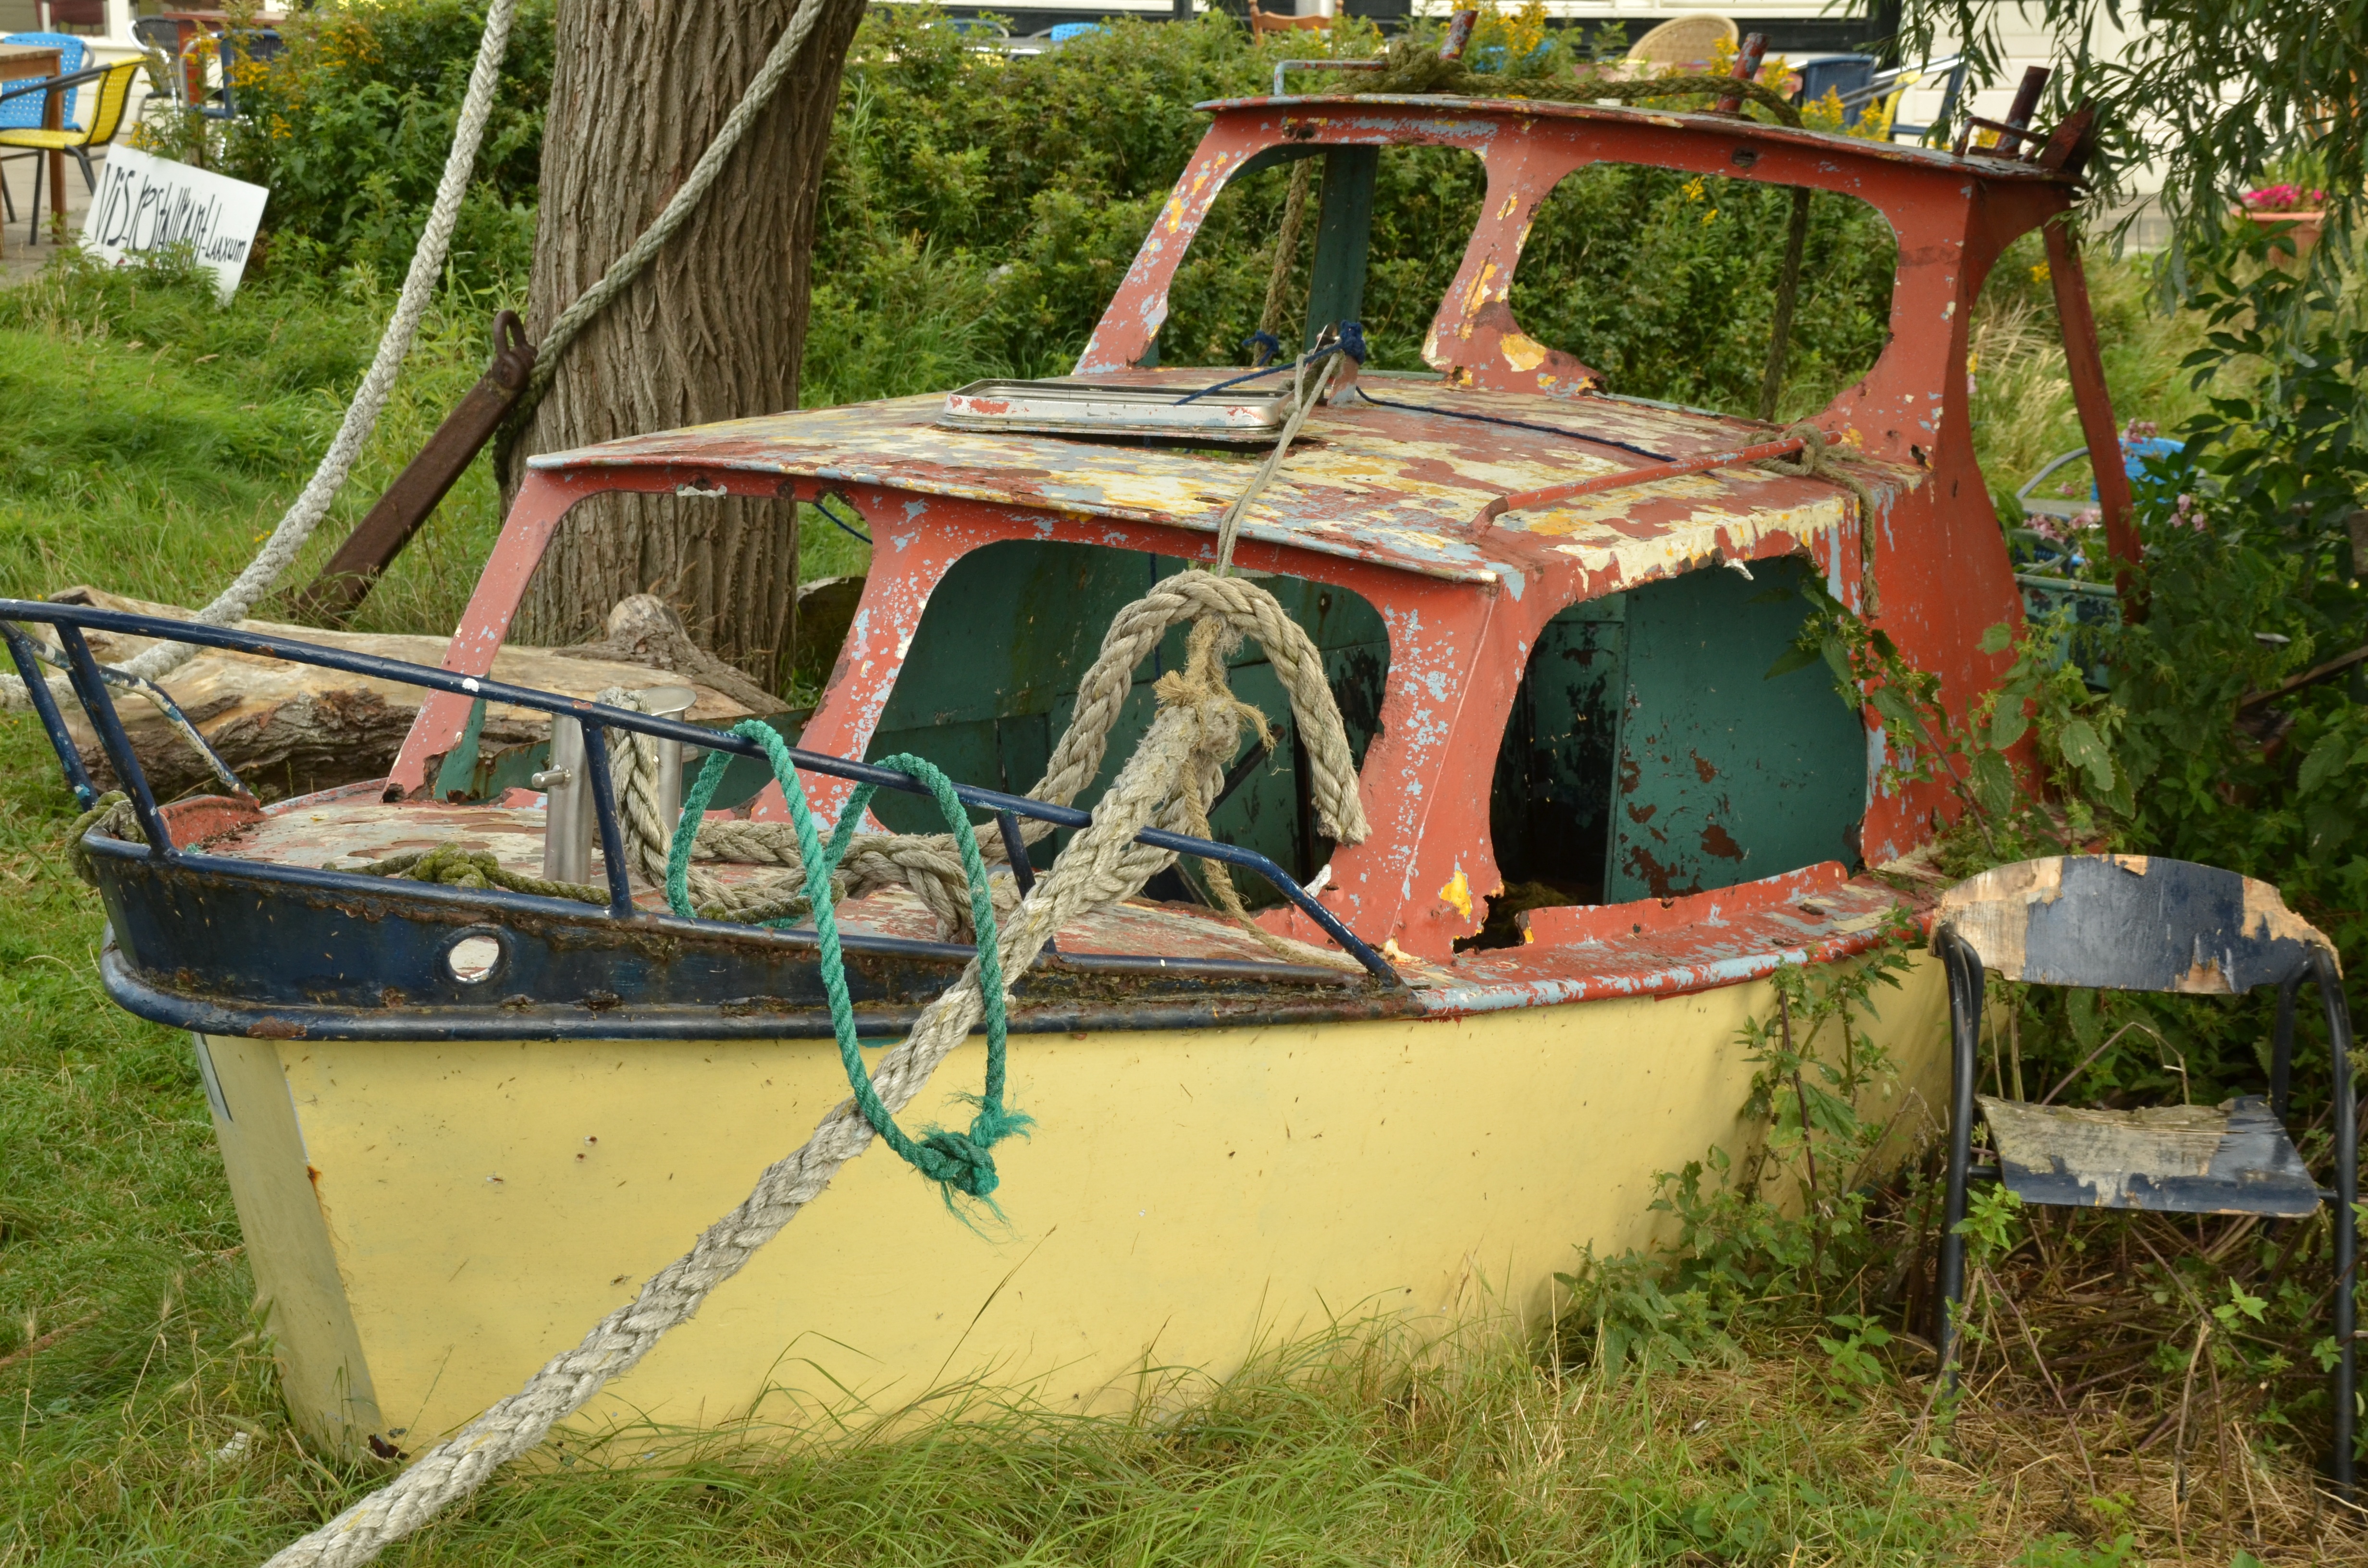
boat, old, rust, vehicle, ship wreck, wreck, watercraft, expired, resting place